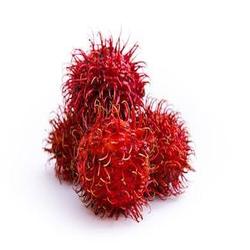
Label: Rambutan